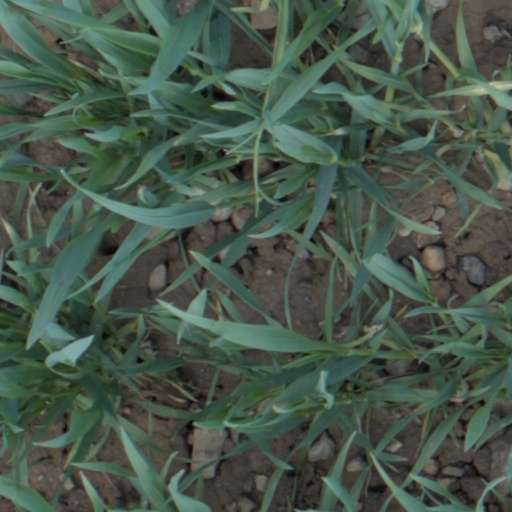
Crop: wheat